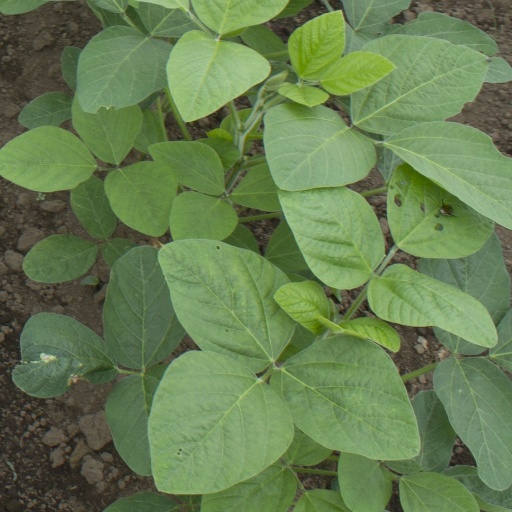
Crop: soybean